Peplos Kore

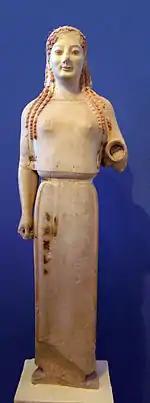
"Peplos Kore" at the Acropolis Museum

The Peplos Kore is an ancient sculpture from the Acropolis of Athens. It is considered one of the best-known examples of Archaic Greek art. Kore is a type of archaic Greek statue that portrays a young woman with a stiff posture looking straight forward. Although this statue is one of the most famous examples of a kore, it is actually not considered a typical one. The statue is not completely straight, her face is leaned slightly to the side, and she is standing with her weight shifted to one leg. The other part of the statue's name, "peplos", is based on the popular archaic Greek gown for women. When the statue was found it was initially thought that she was wearing a "peplos", although it is now known that she is not.